Isaac Stout House

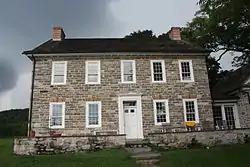
Isaac Stout House. September 2013.

The Isaac Stout House is an historic home which is located in Williams Township, Northampton County, Pennsylvania.